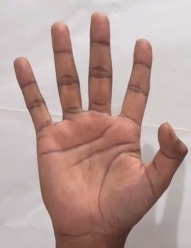
ASL sign: 5